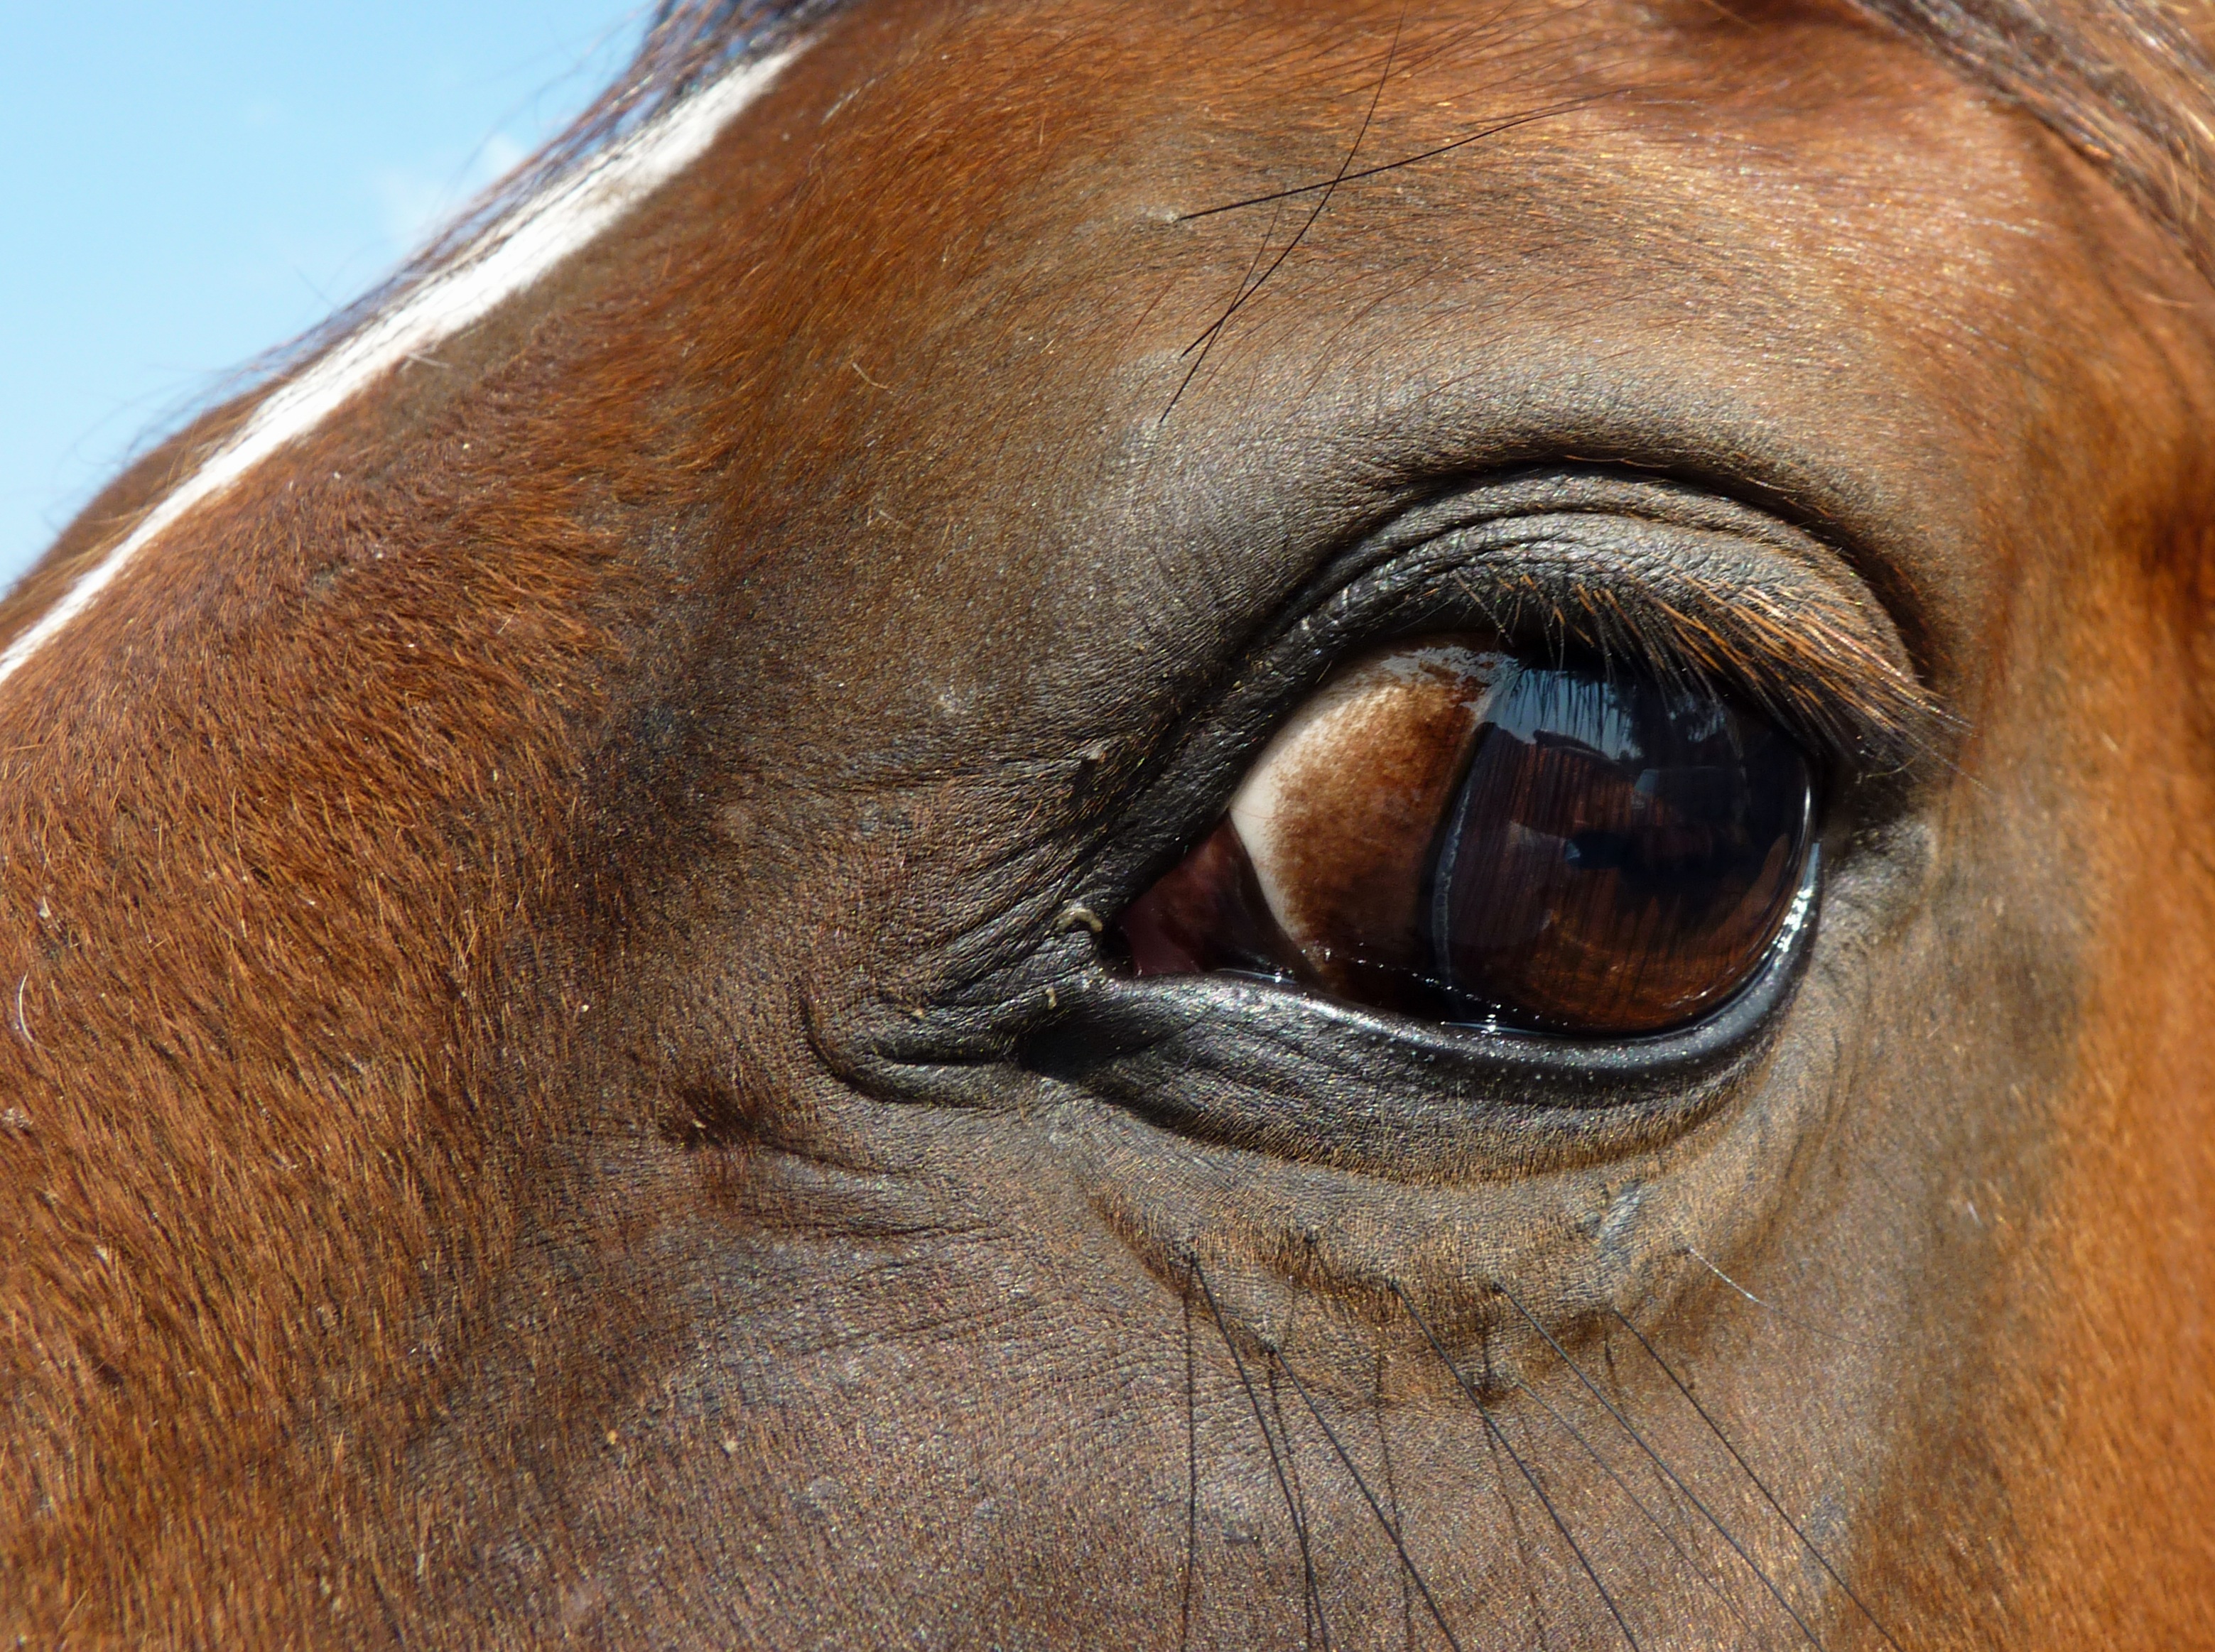
animal, wildlife, horse, mammal, stallion, mane, fauna, close up, human body, equine, horses, nose, eyes, snout, eye, head, look, vertebrate, organ, il, eyelashes, horse eye, horse like mammal